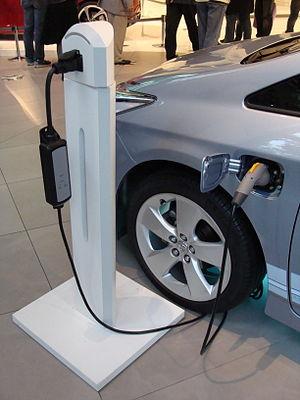
Plot de rechargement pour une voiture hybride Toyota Prius